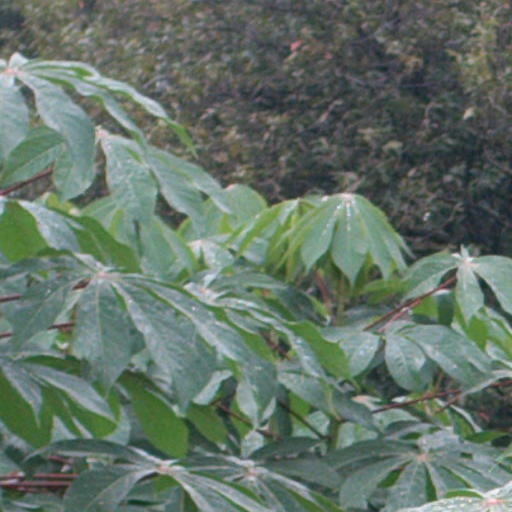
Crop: cassava